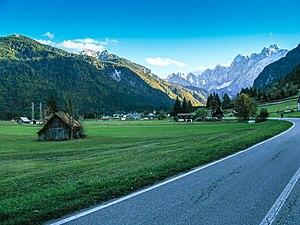
La province d'Udine est une ancienne province italienne, dans la région autonome du Frioul-Vénétie Julienne, abolie le 22 avril 2018.
Malborghetto-Valbruna est une commune italienne d'environ 1000 habitants, de la province d'Udine dans la région autonome du Frioul-Vénétie Julienne en Italie.